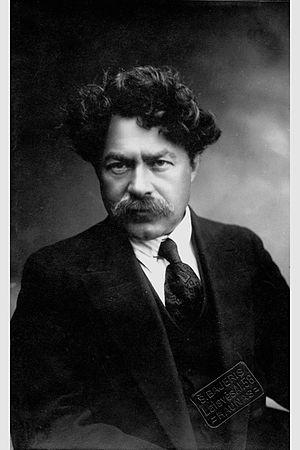
Shaul Gutmanovich Tchernichovsky est un poète russe composant en langue hébraïque. Il est considéré comme l'un des grands poètes de l'hébreu. Il a été fortement influencé par la culture de la Grèce antique.